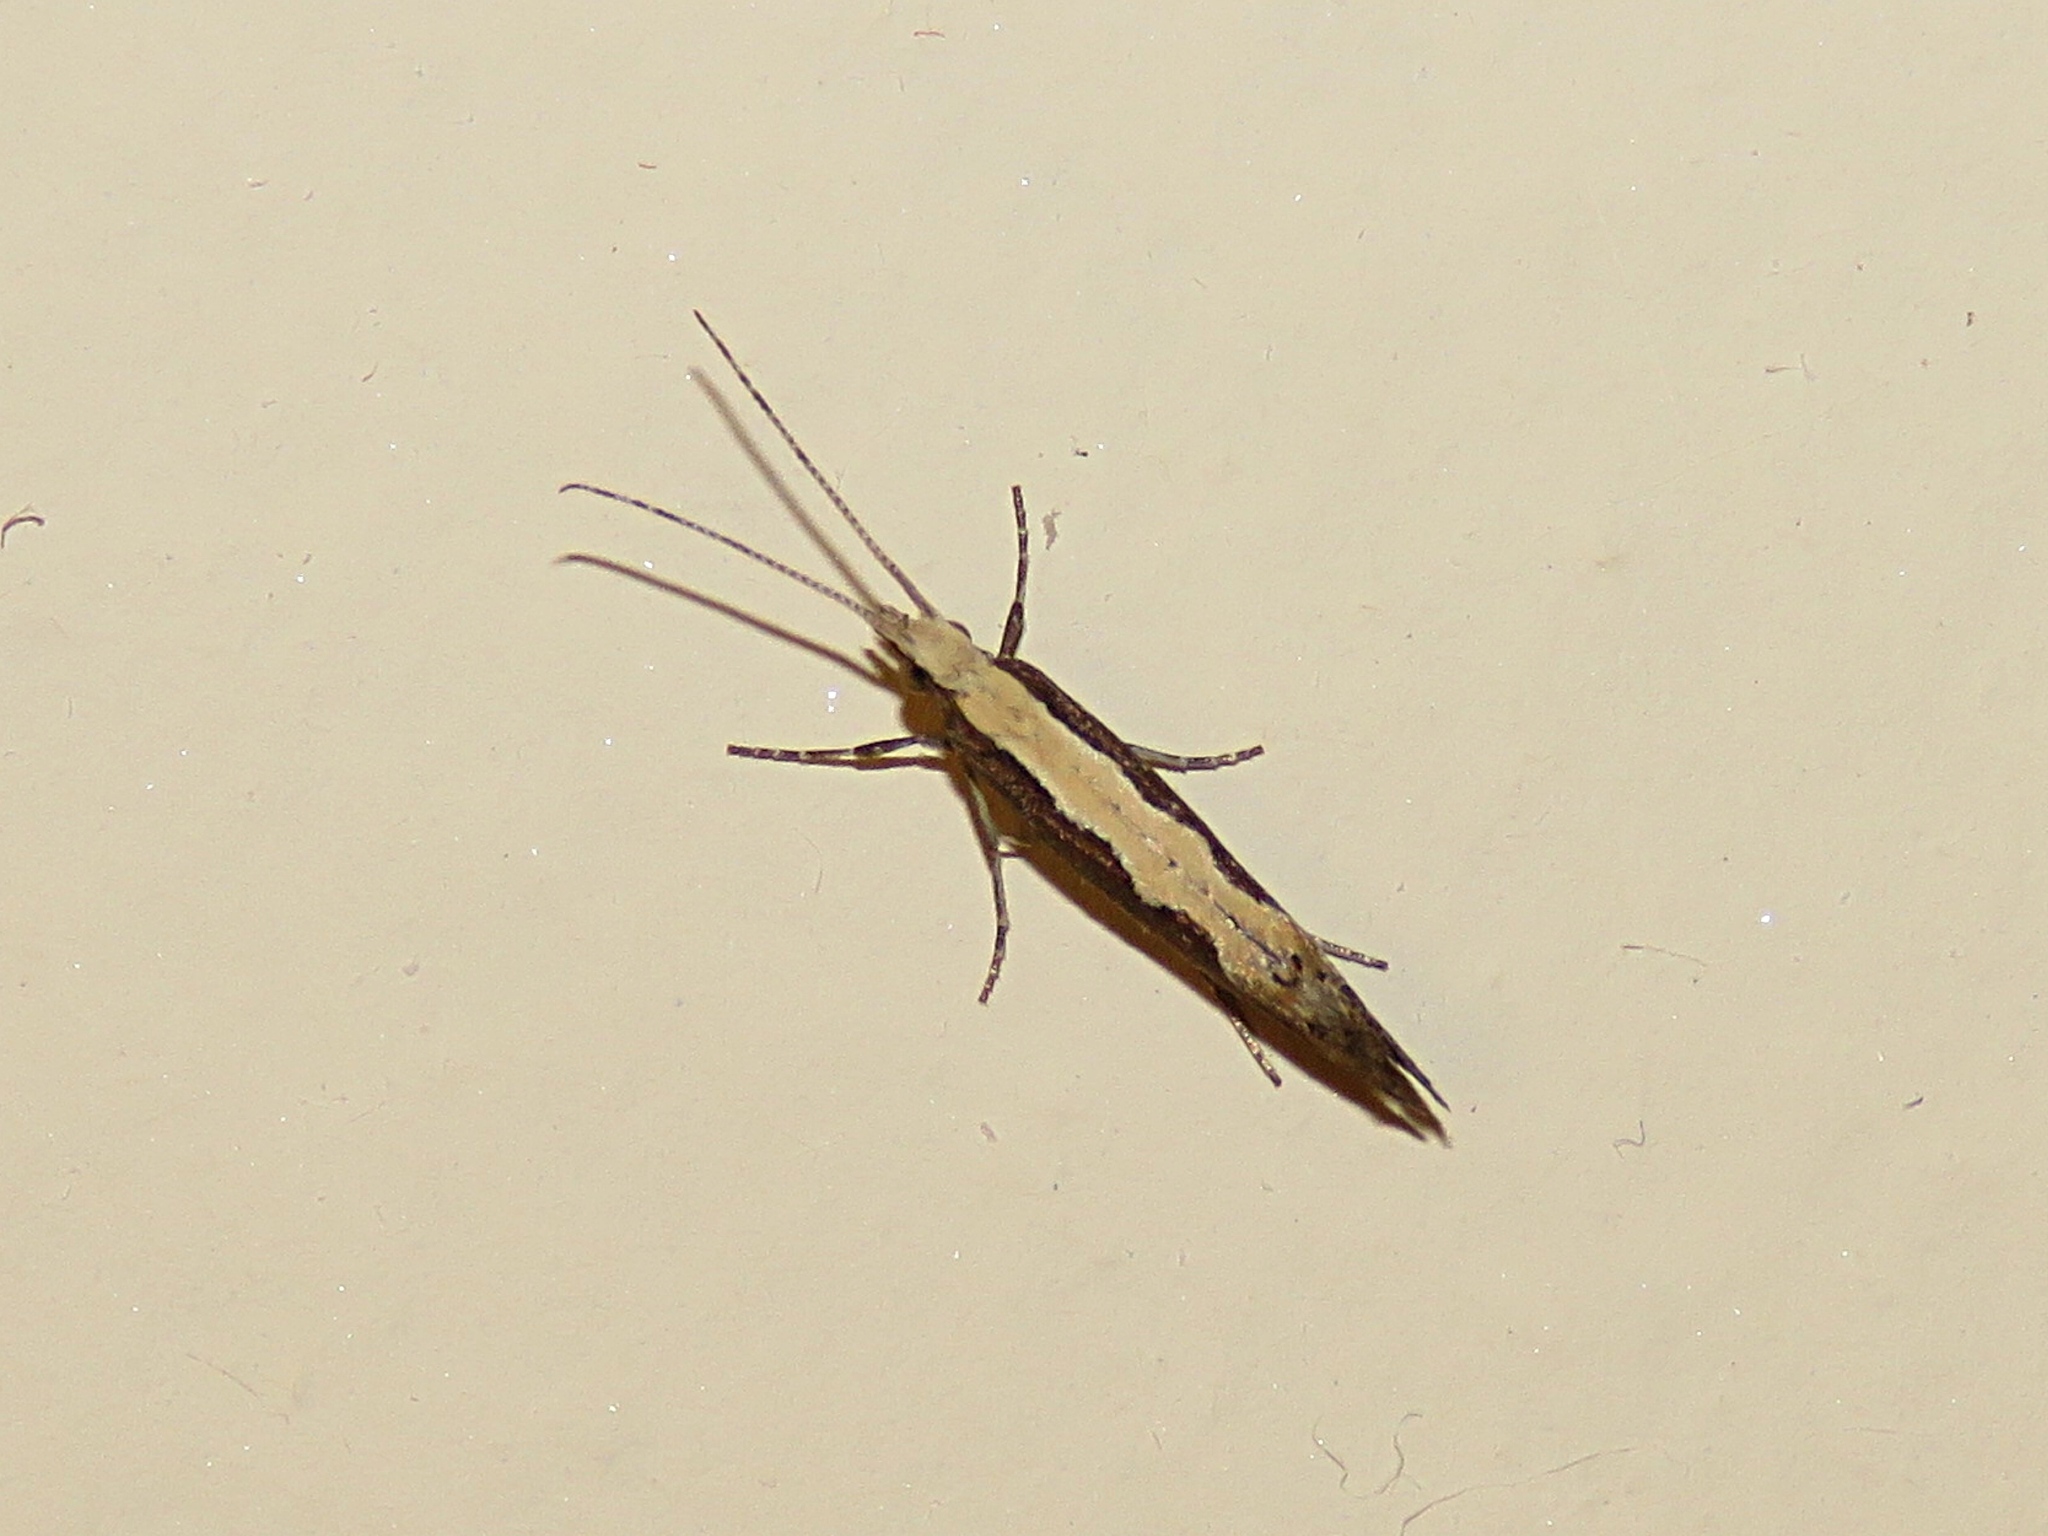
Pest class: diamondback_moth